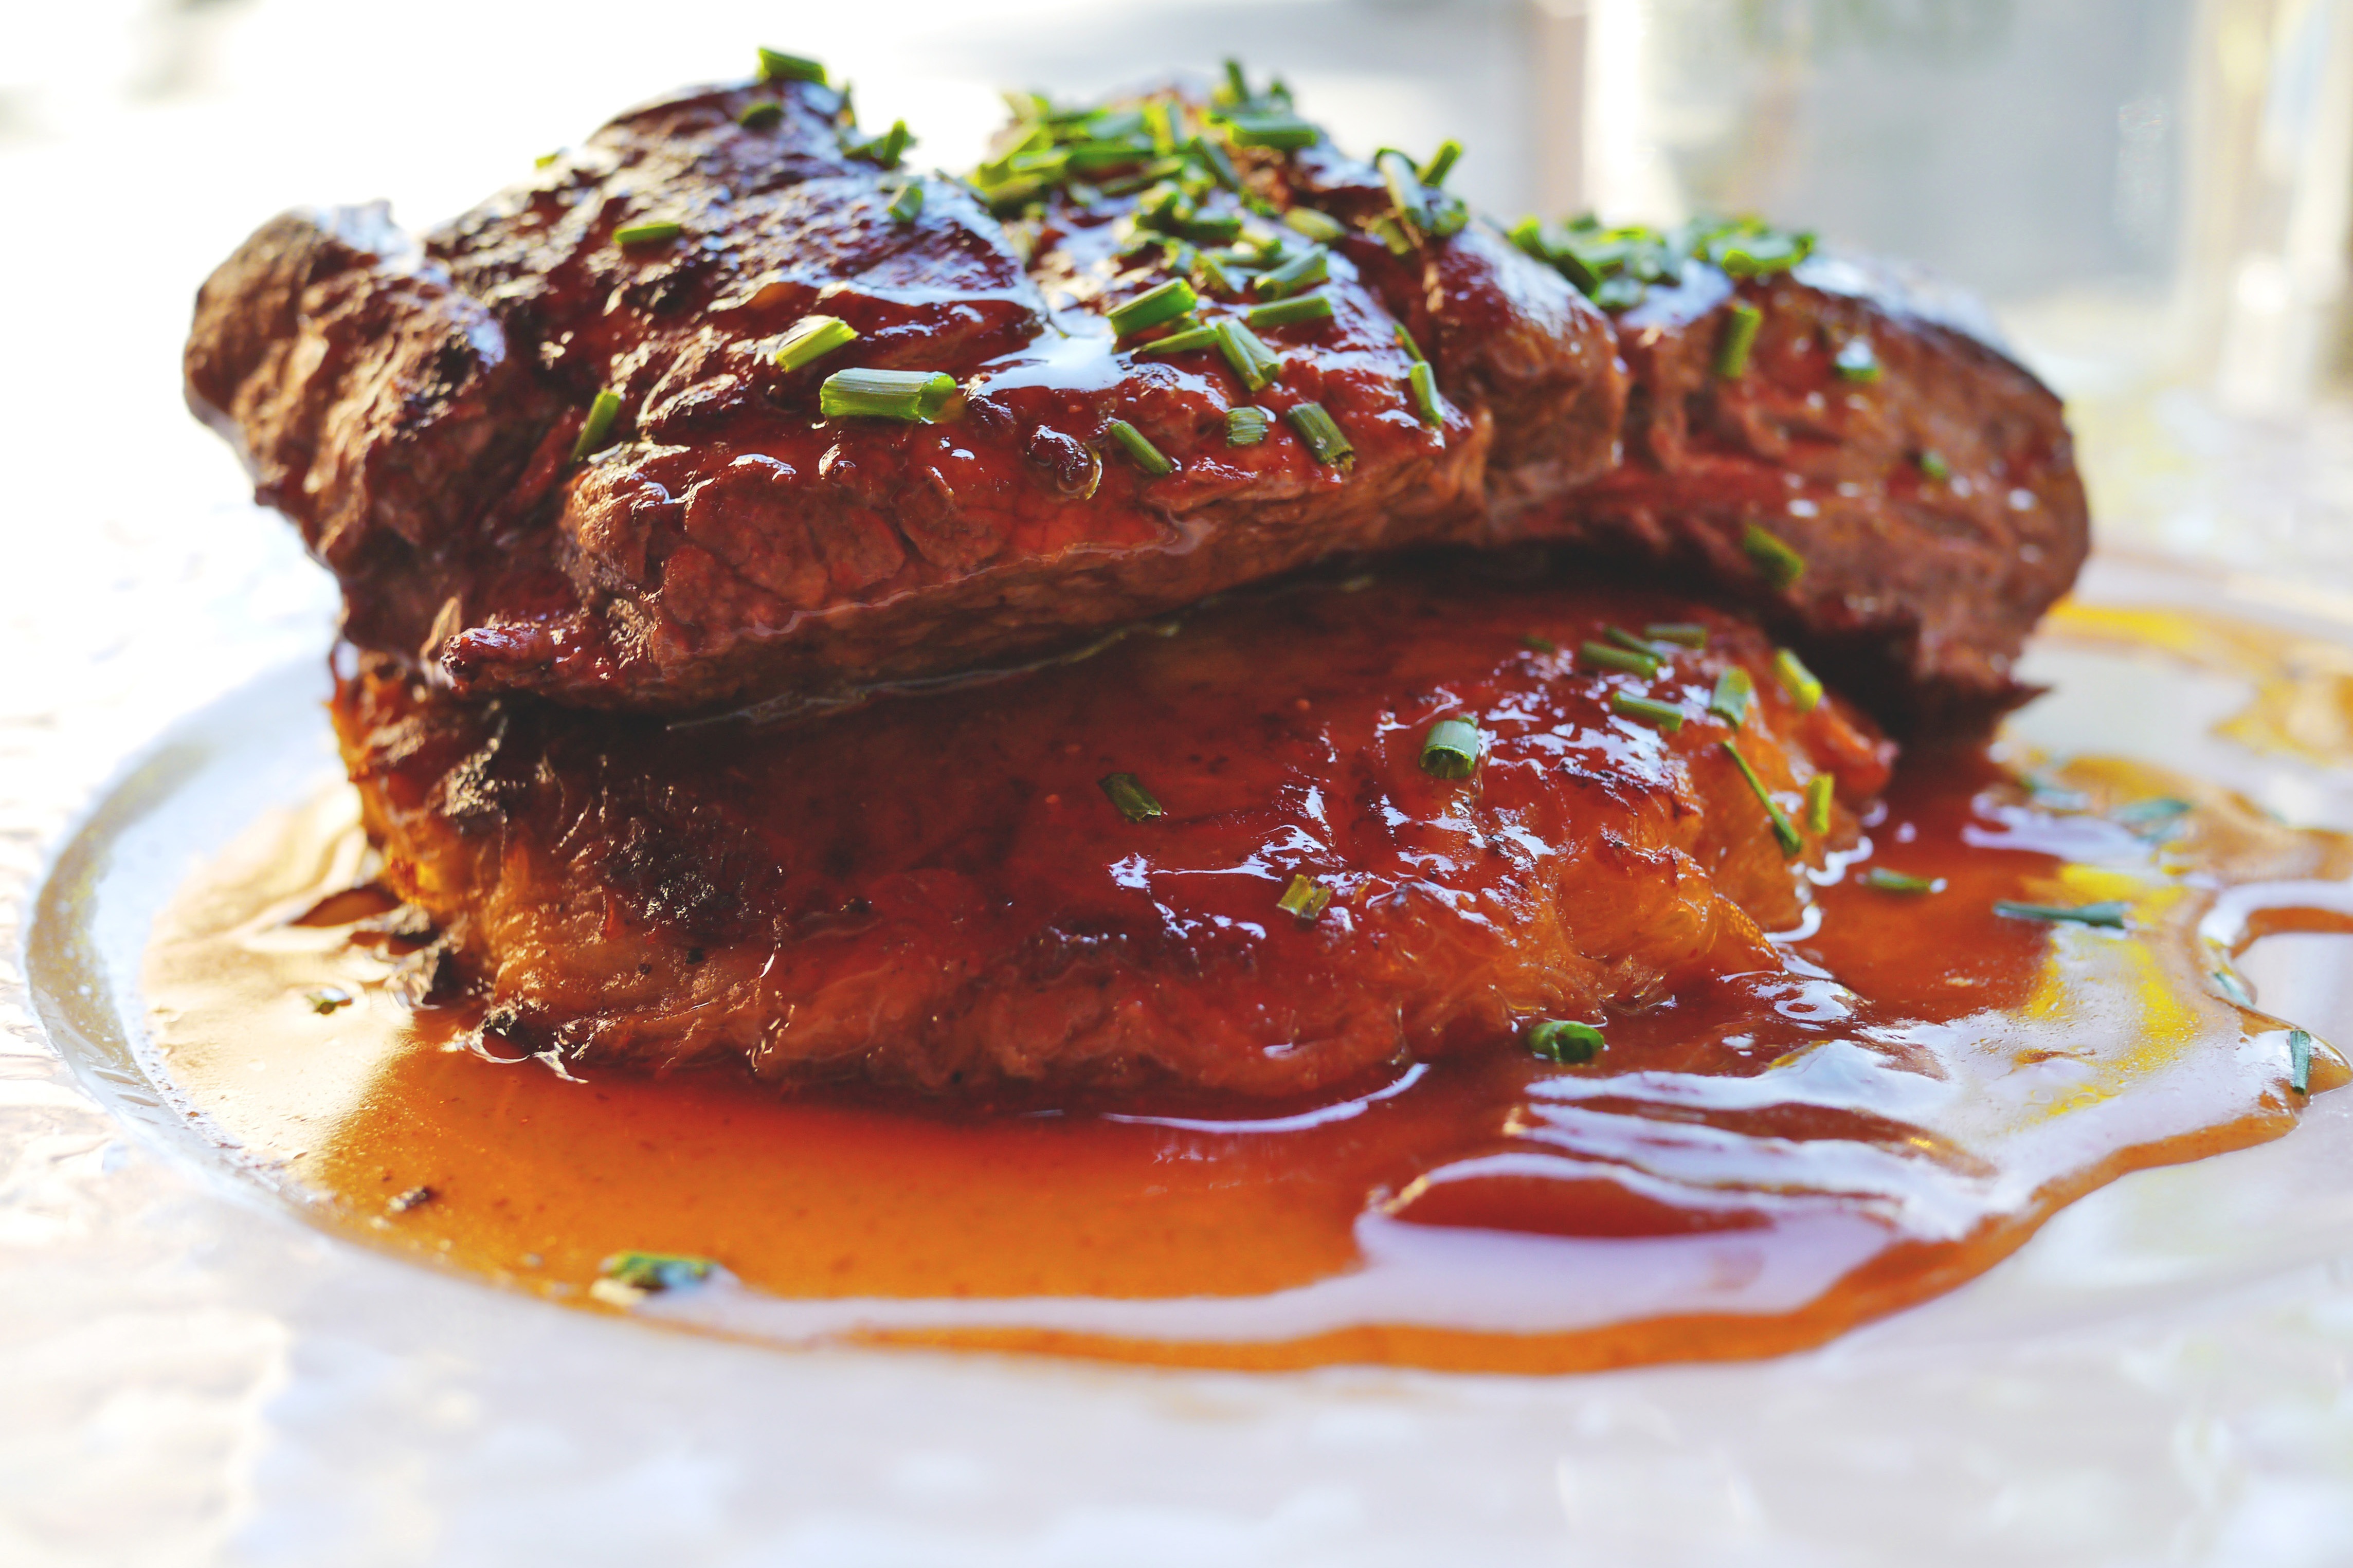
dish, cuisine, food, ingredient, meat, spare ribs, salisbury steak, pork steak, barbecue sauce, recipe, produce, Steak sauce, steak, braising, pork chop, roasting, beef, short ribs, ribs, meatloaf, galbi, Rinderbraten, teriyaki